White Mountain art

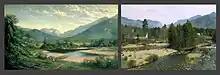
George Albert Frost(1843–1907) "Franconia Notch" (left); Franconia Notch in 2004 (right)

Benjamin Champney, a New Hampshire native, made his first trip to the White Mountains in 1838 on a summer excursion. As an emerging artist in the second half of the 19th century, Champney's style was influenced by the Hudson River School, yet he developed a unique style of his own. Dr. Donald D. Keyes has stated, "Champney witnessed major artistic changes; yet his art remained solidly in the camp of the Romantic artists of his youth."